Jabez Partridge Homestead

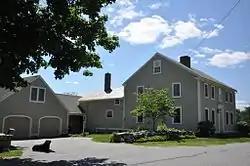

The Jabez Partridge Homestead is an historic farmstead at 81 Partridge Road in Gardner, Massachusetts. With its oldest part dating to about 1772, it is one of the oldest buildings in the town, built by an early settler, and is a good example of Federal period architecture. It was listed on the National Register of Historic Places in 1979.